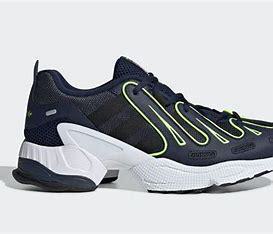
Brand: Adidas
Model: EQT Gazelle